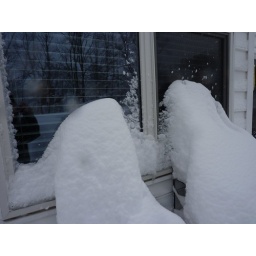
drifts up and over the kitchen window